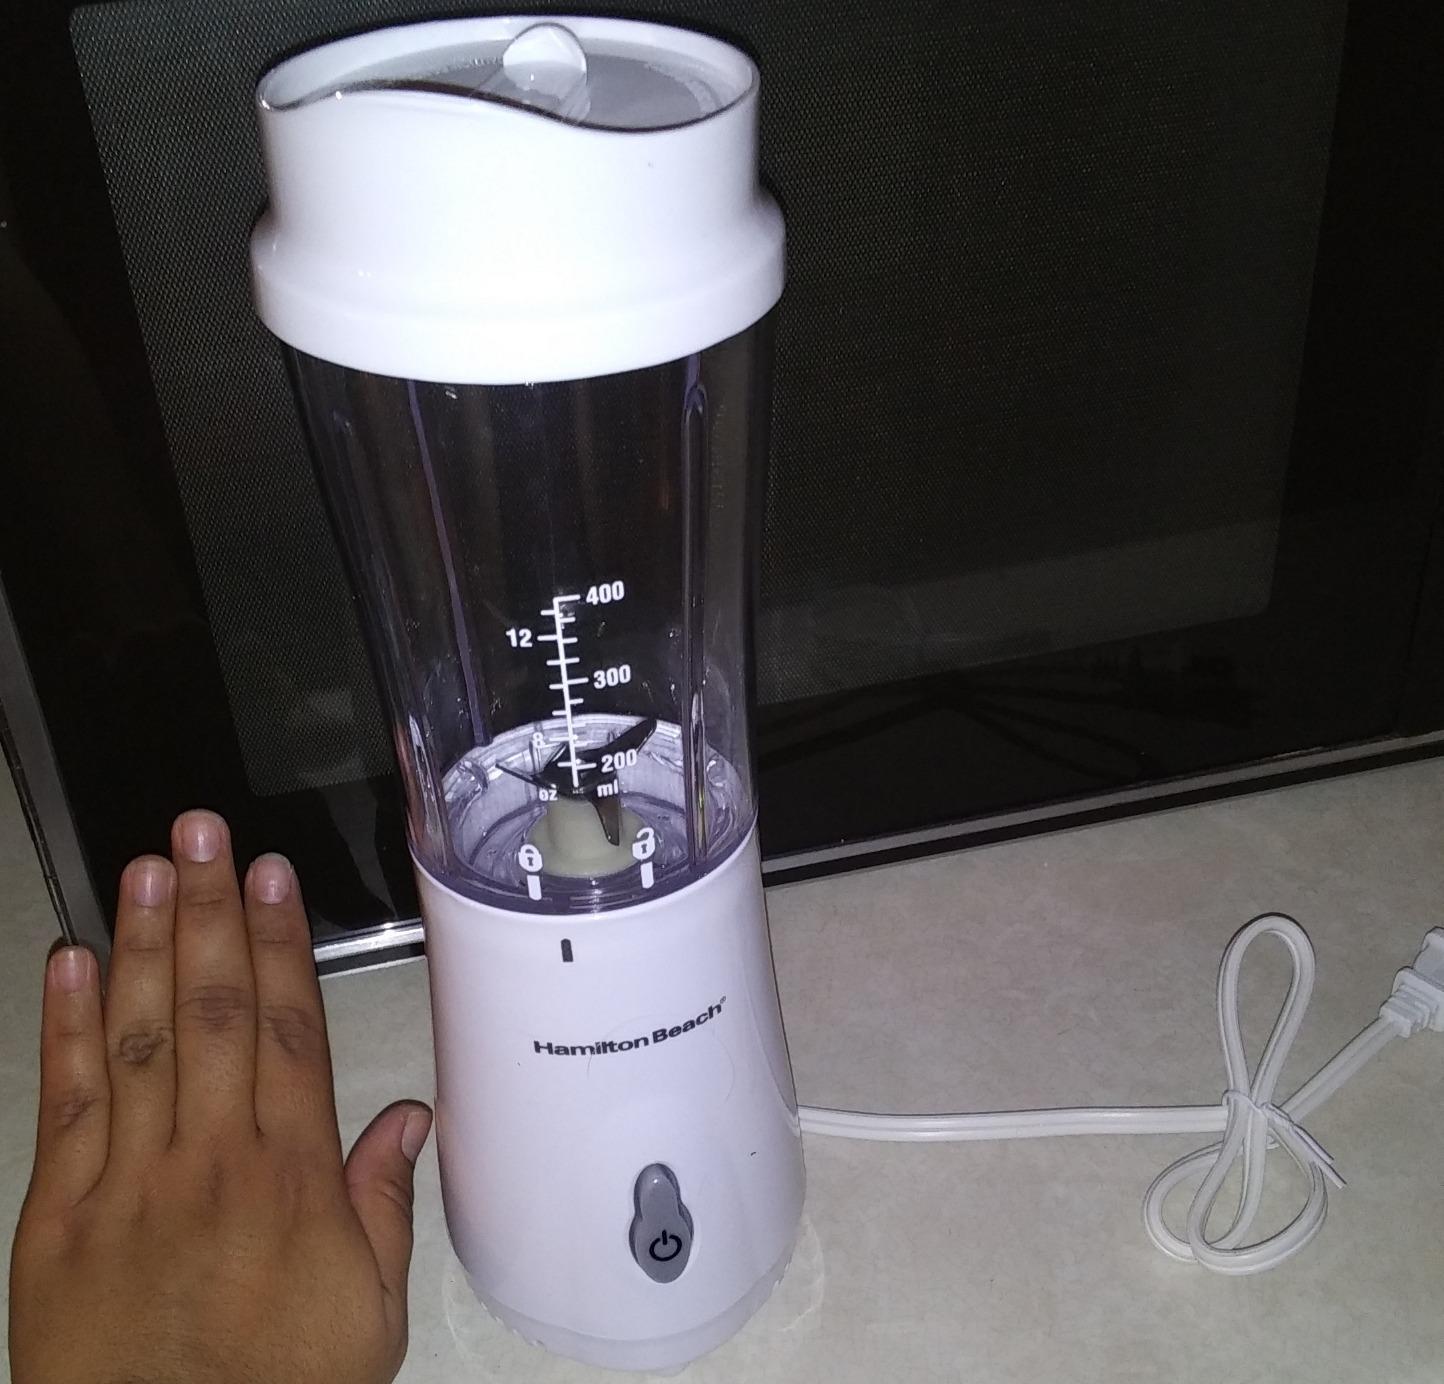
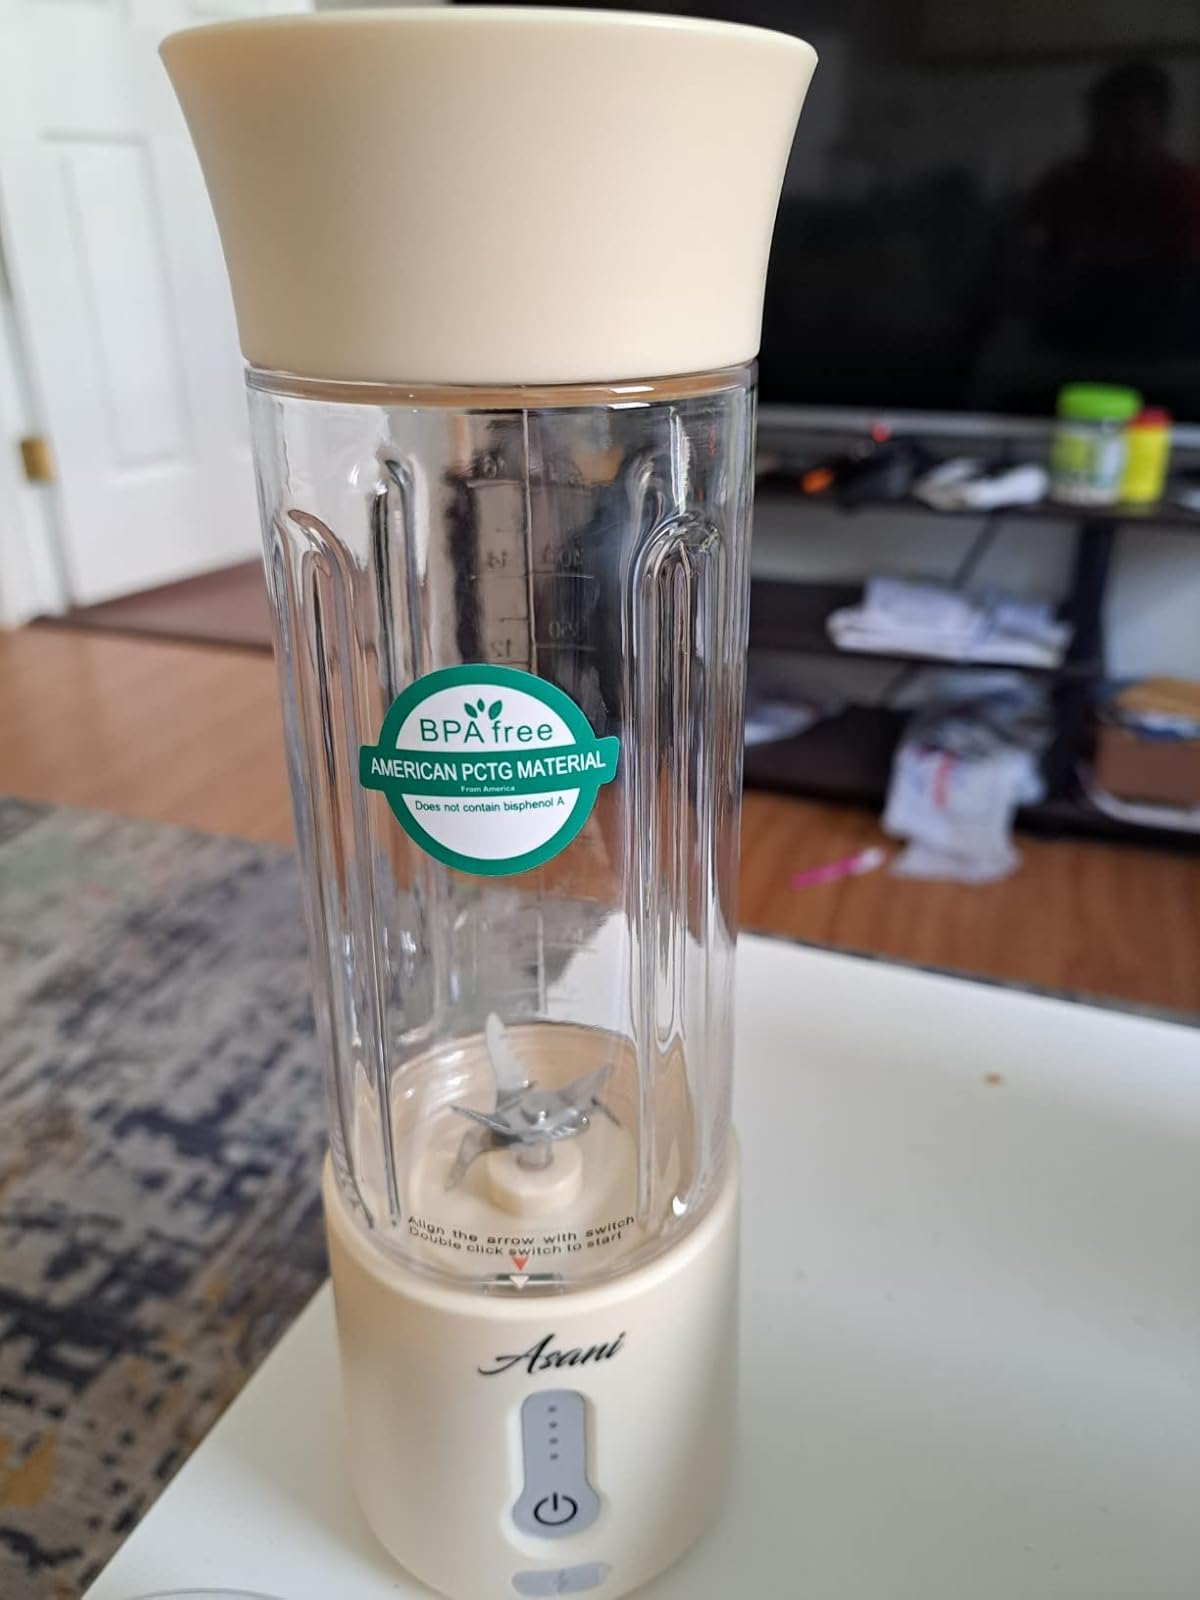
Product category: items_blender
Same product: no